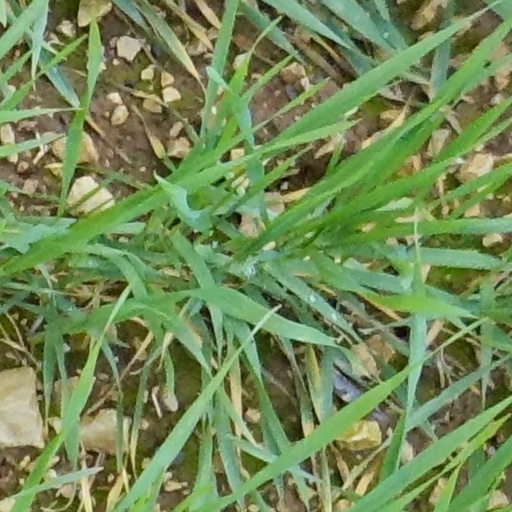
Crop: wheat